Zoran Mirković

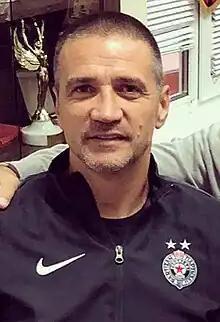
Mirković in 2018

Zoran "Bata" Mirković (born 21 September 1971) is a retired Serbian footballer and current manager.